Stanley Matthews

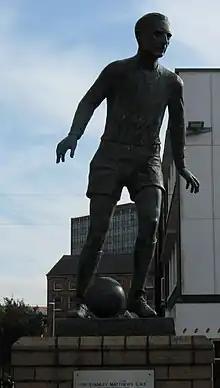
The statue of Matthews at Hanley town centre

Having toured the world coaching in Australia, the United States, Canada and especially in Africa, Matthews returned to Stoke-on-Trent with wife Mila in 1989. The couple moved to "The Views" in Penkhull, a listed building which was the birthplace of Sir Oliver Lodge. He later served as president of Stoke City and honorary vice-president of Blackpool